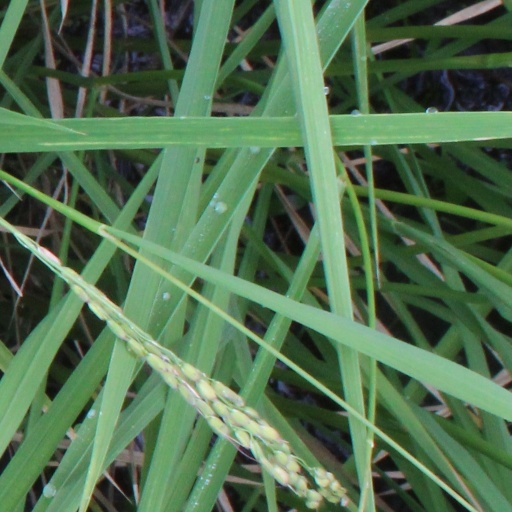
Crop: rice